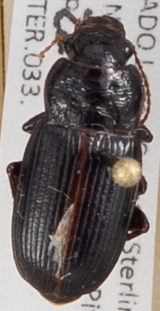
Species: Harpalus reversus
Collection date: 2014-07-22
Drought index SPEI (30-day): -0.016
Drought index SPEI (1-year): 0.63
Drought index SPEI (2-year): -0.656